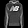
Label: Pullover